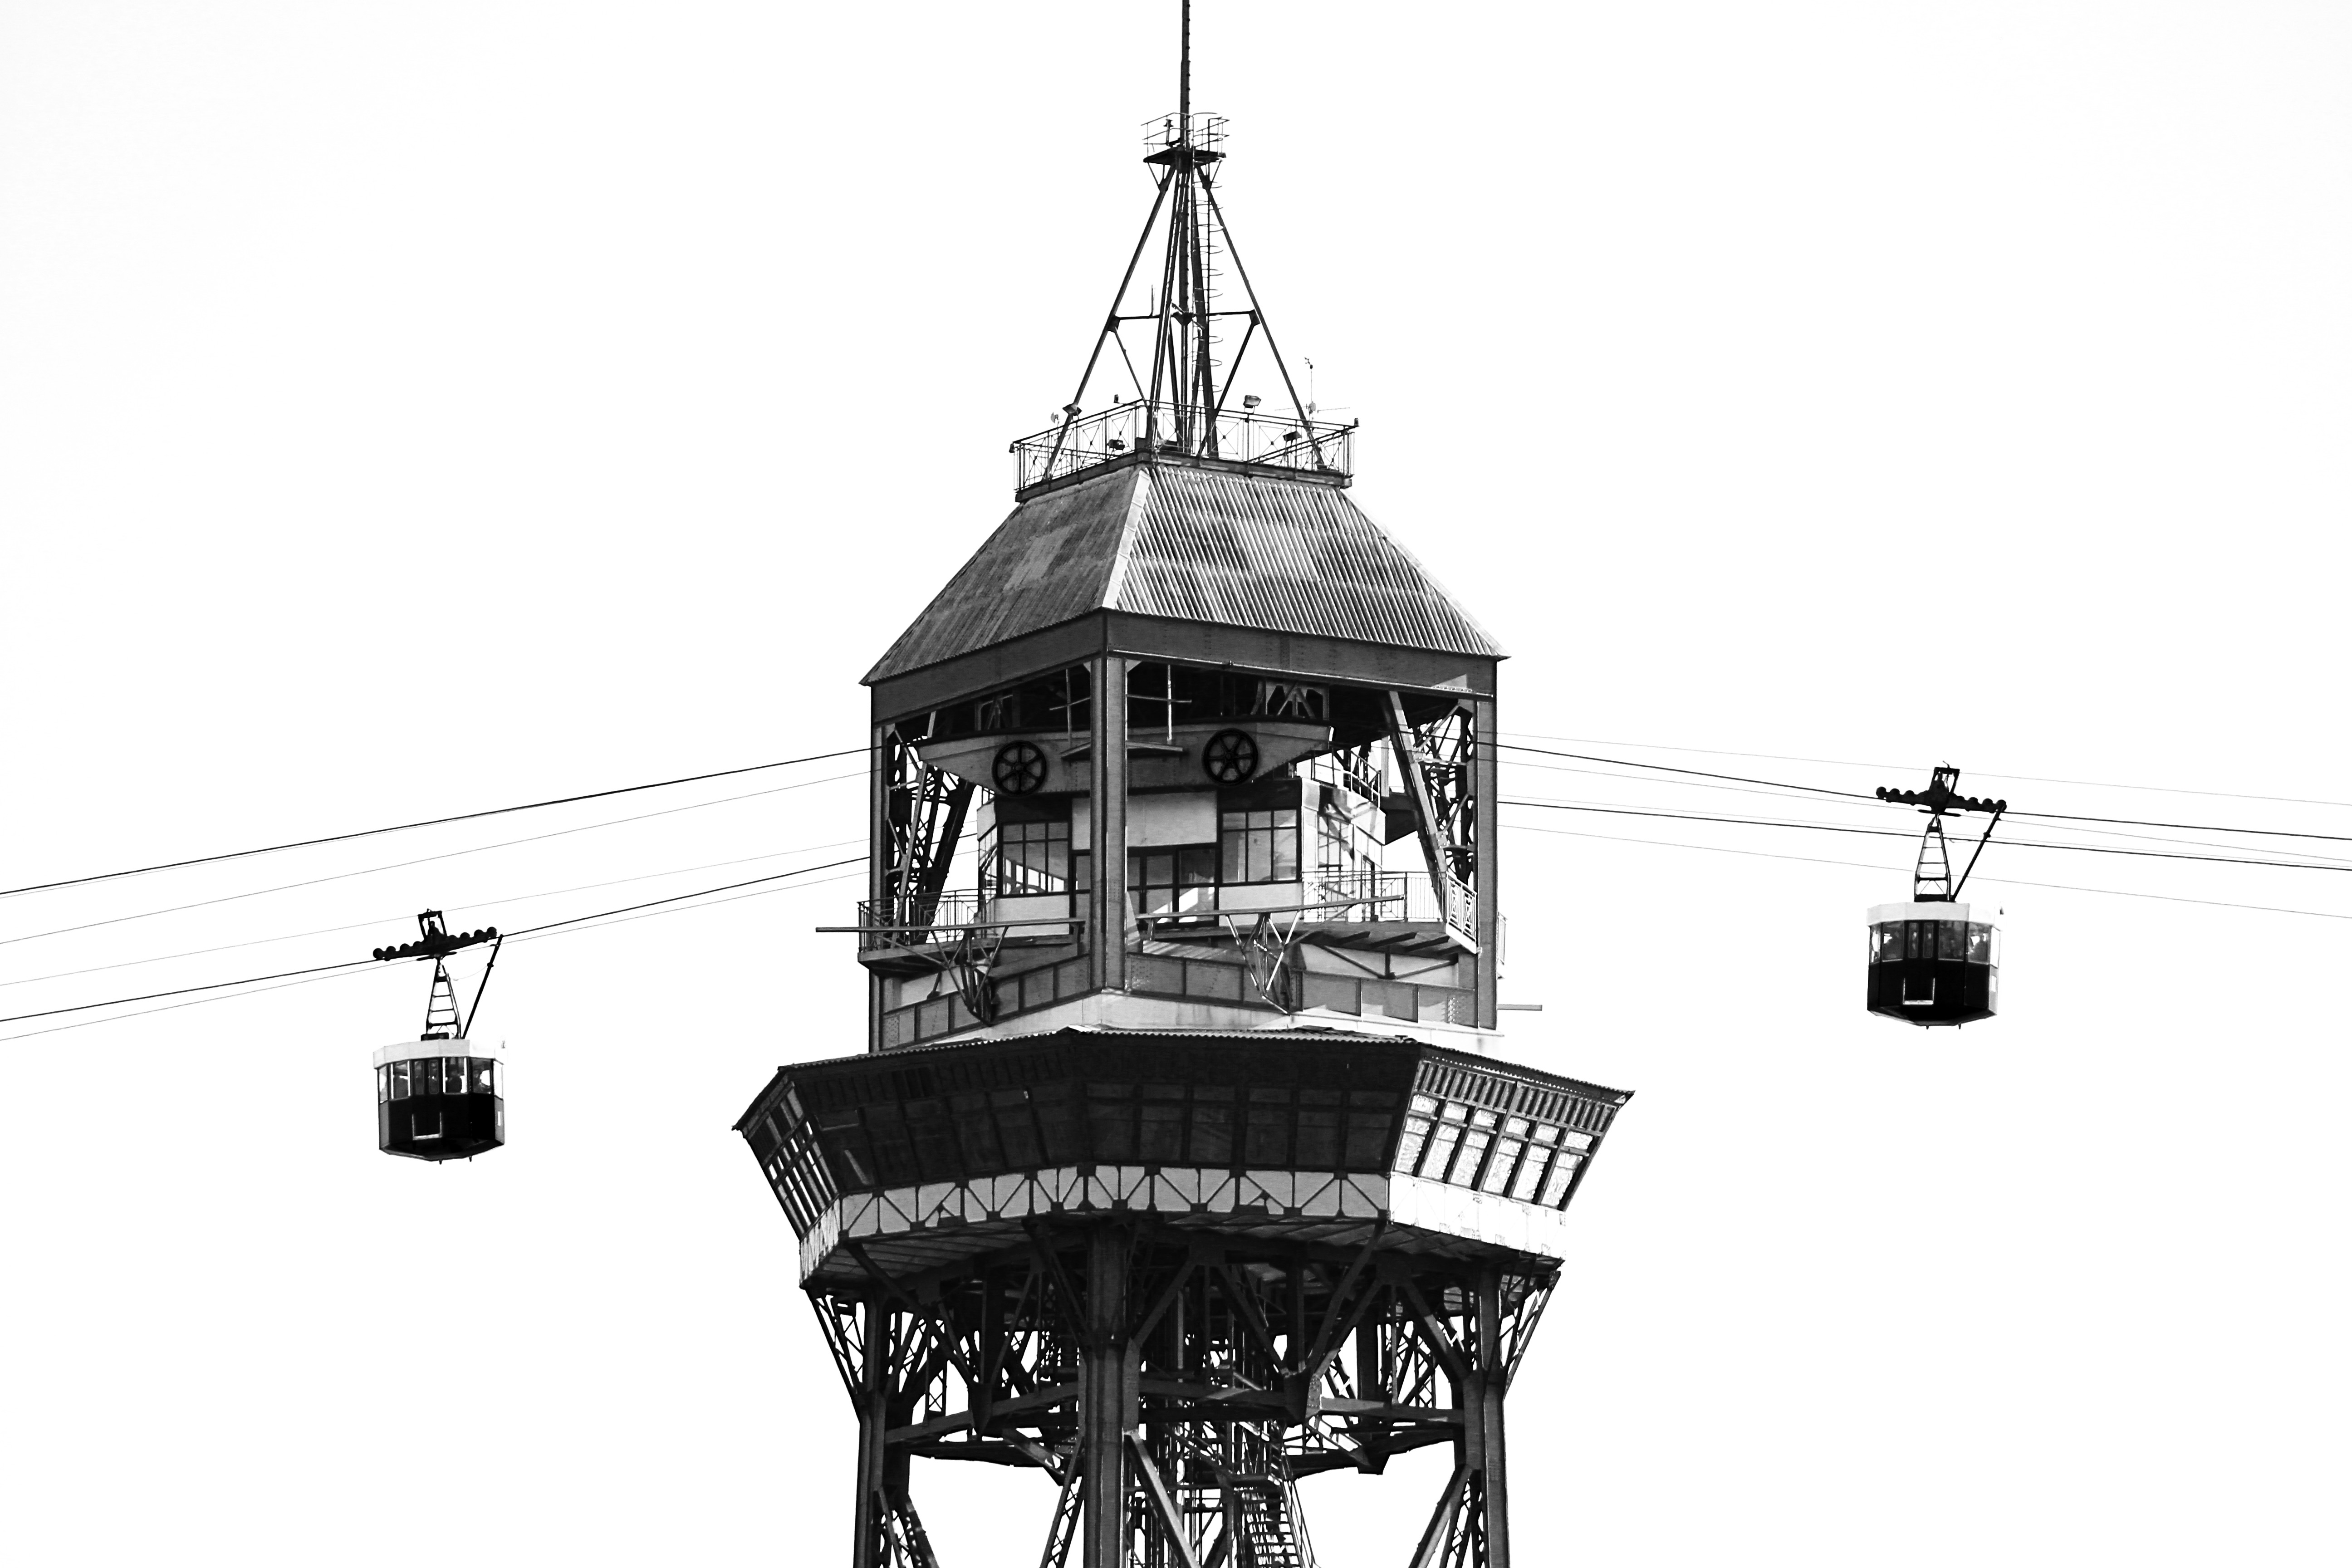
vehicle, tower, street light, lighting, light fixture